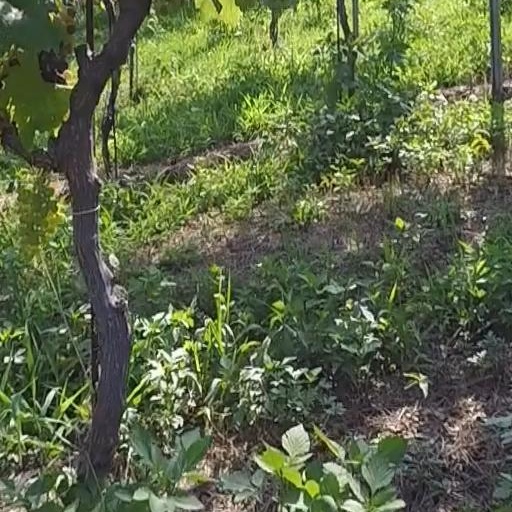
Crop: grape